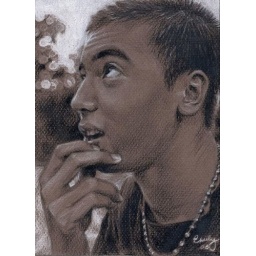
Irsten on gray paper in B&amp;amp;W colored pencil